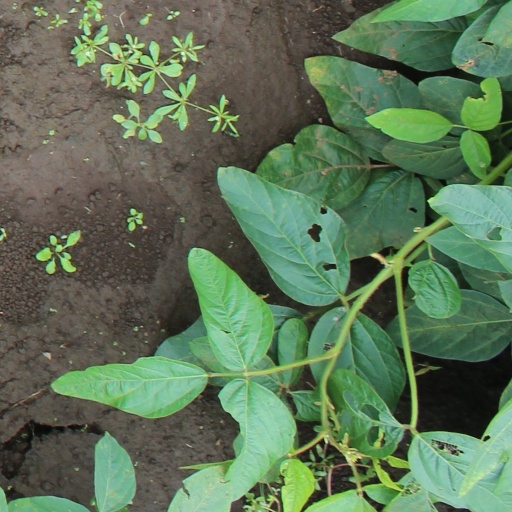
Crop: soybean